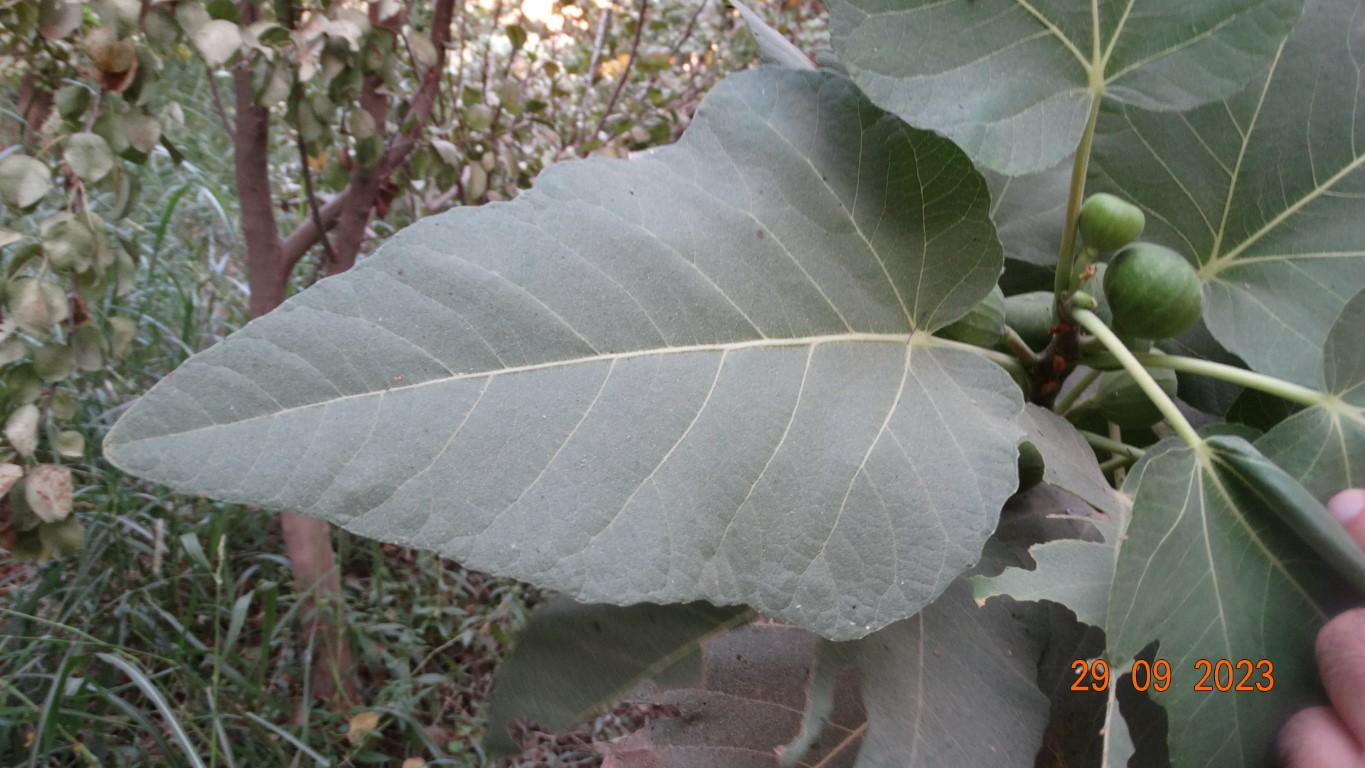
Label: healthy